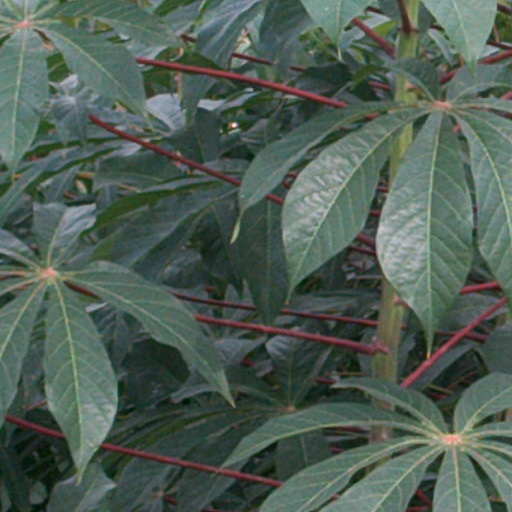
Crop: cassava